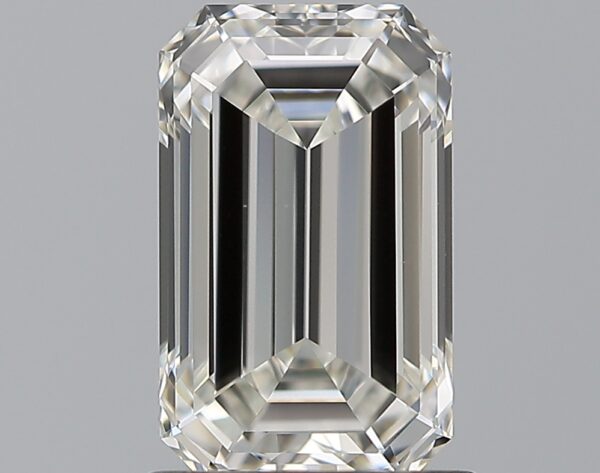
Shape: emerald
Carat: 1.2
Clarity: VVS2
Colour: G
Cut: EX
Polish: EX
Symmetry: VG
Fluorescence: N
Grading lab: GIA
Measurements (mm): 7.83 x 4.77 x 3.26